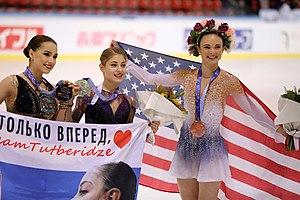
Internationaux de France 2019